Samuel W. Moulton

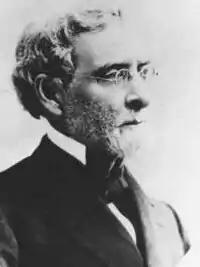
S. W. Moulton (1821-1905)

Samuel Wheeler Moulton (January 20, 1821 – June 3, 1905) was an educator, university trustee, attorney, state legislator, and U.S. Representative from Illinois.